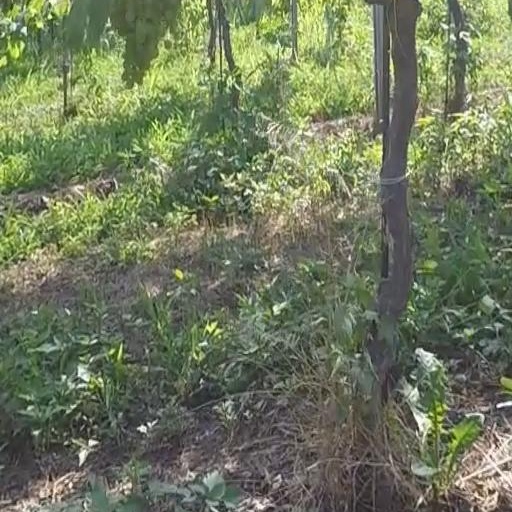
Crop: grape